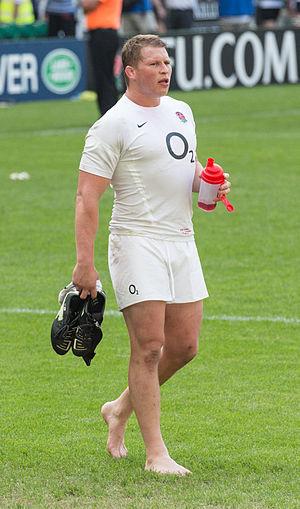
Dylan Michael Hartley, né le 24 mars 1986 à Rotorua en Nouvelle-Zélande, est un joueur de rugby à XV international anglais évoluant au poste de talonneur.